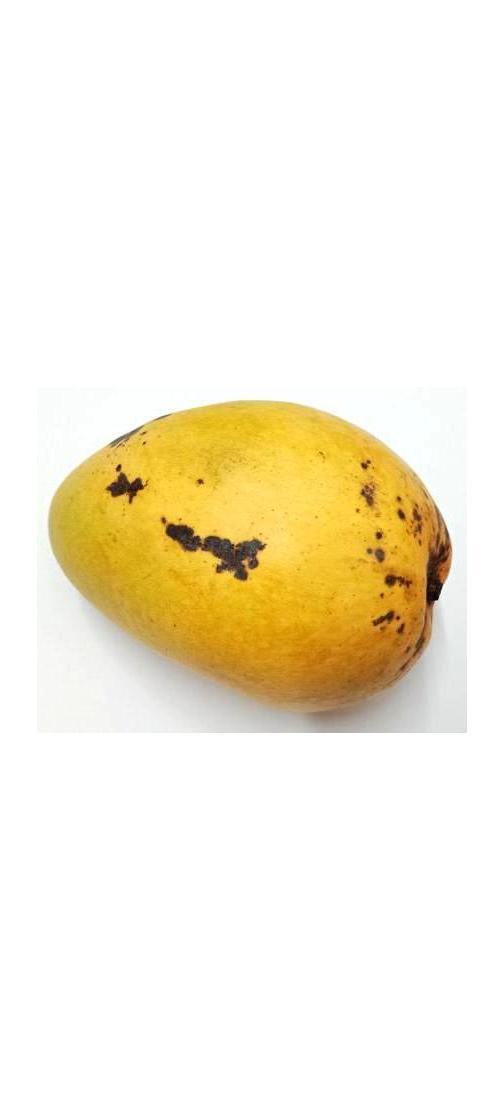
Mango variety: Bari-11